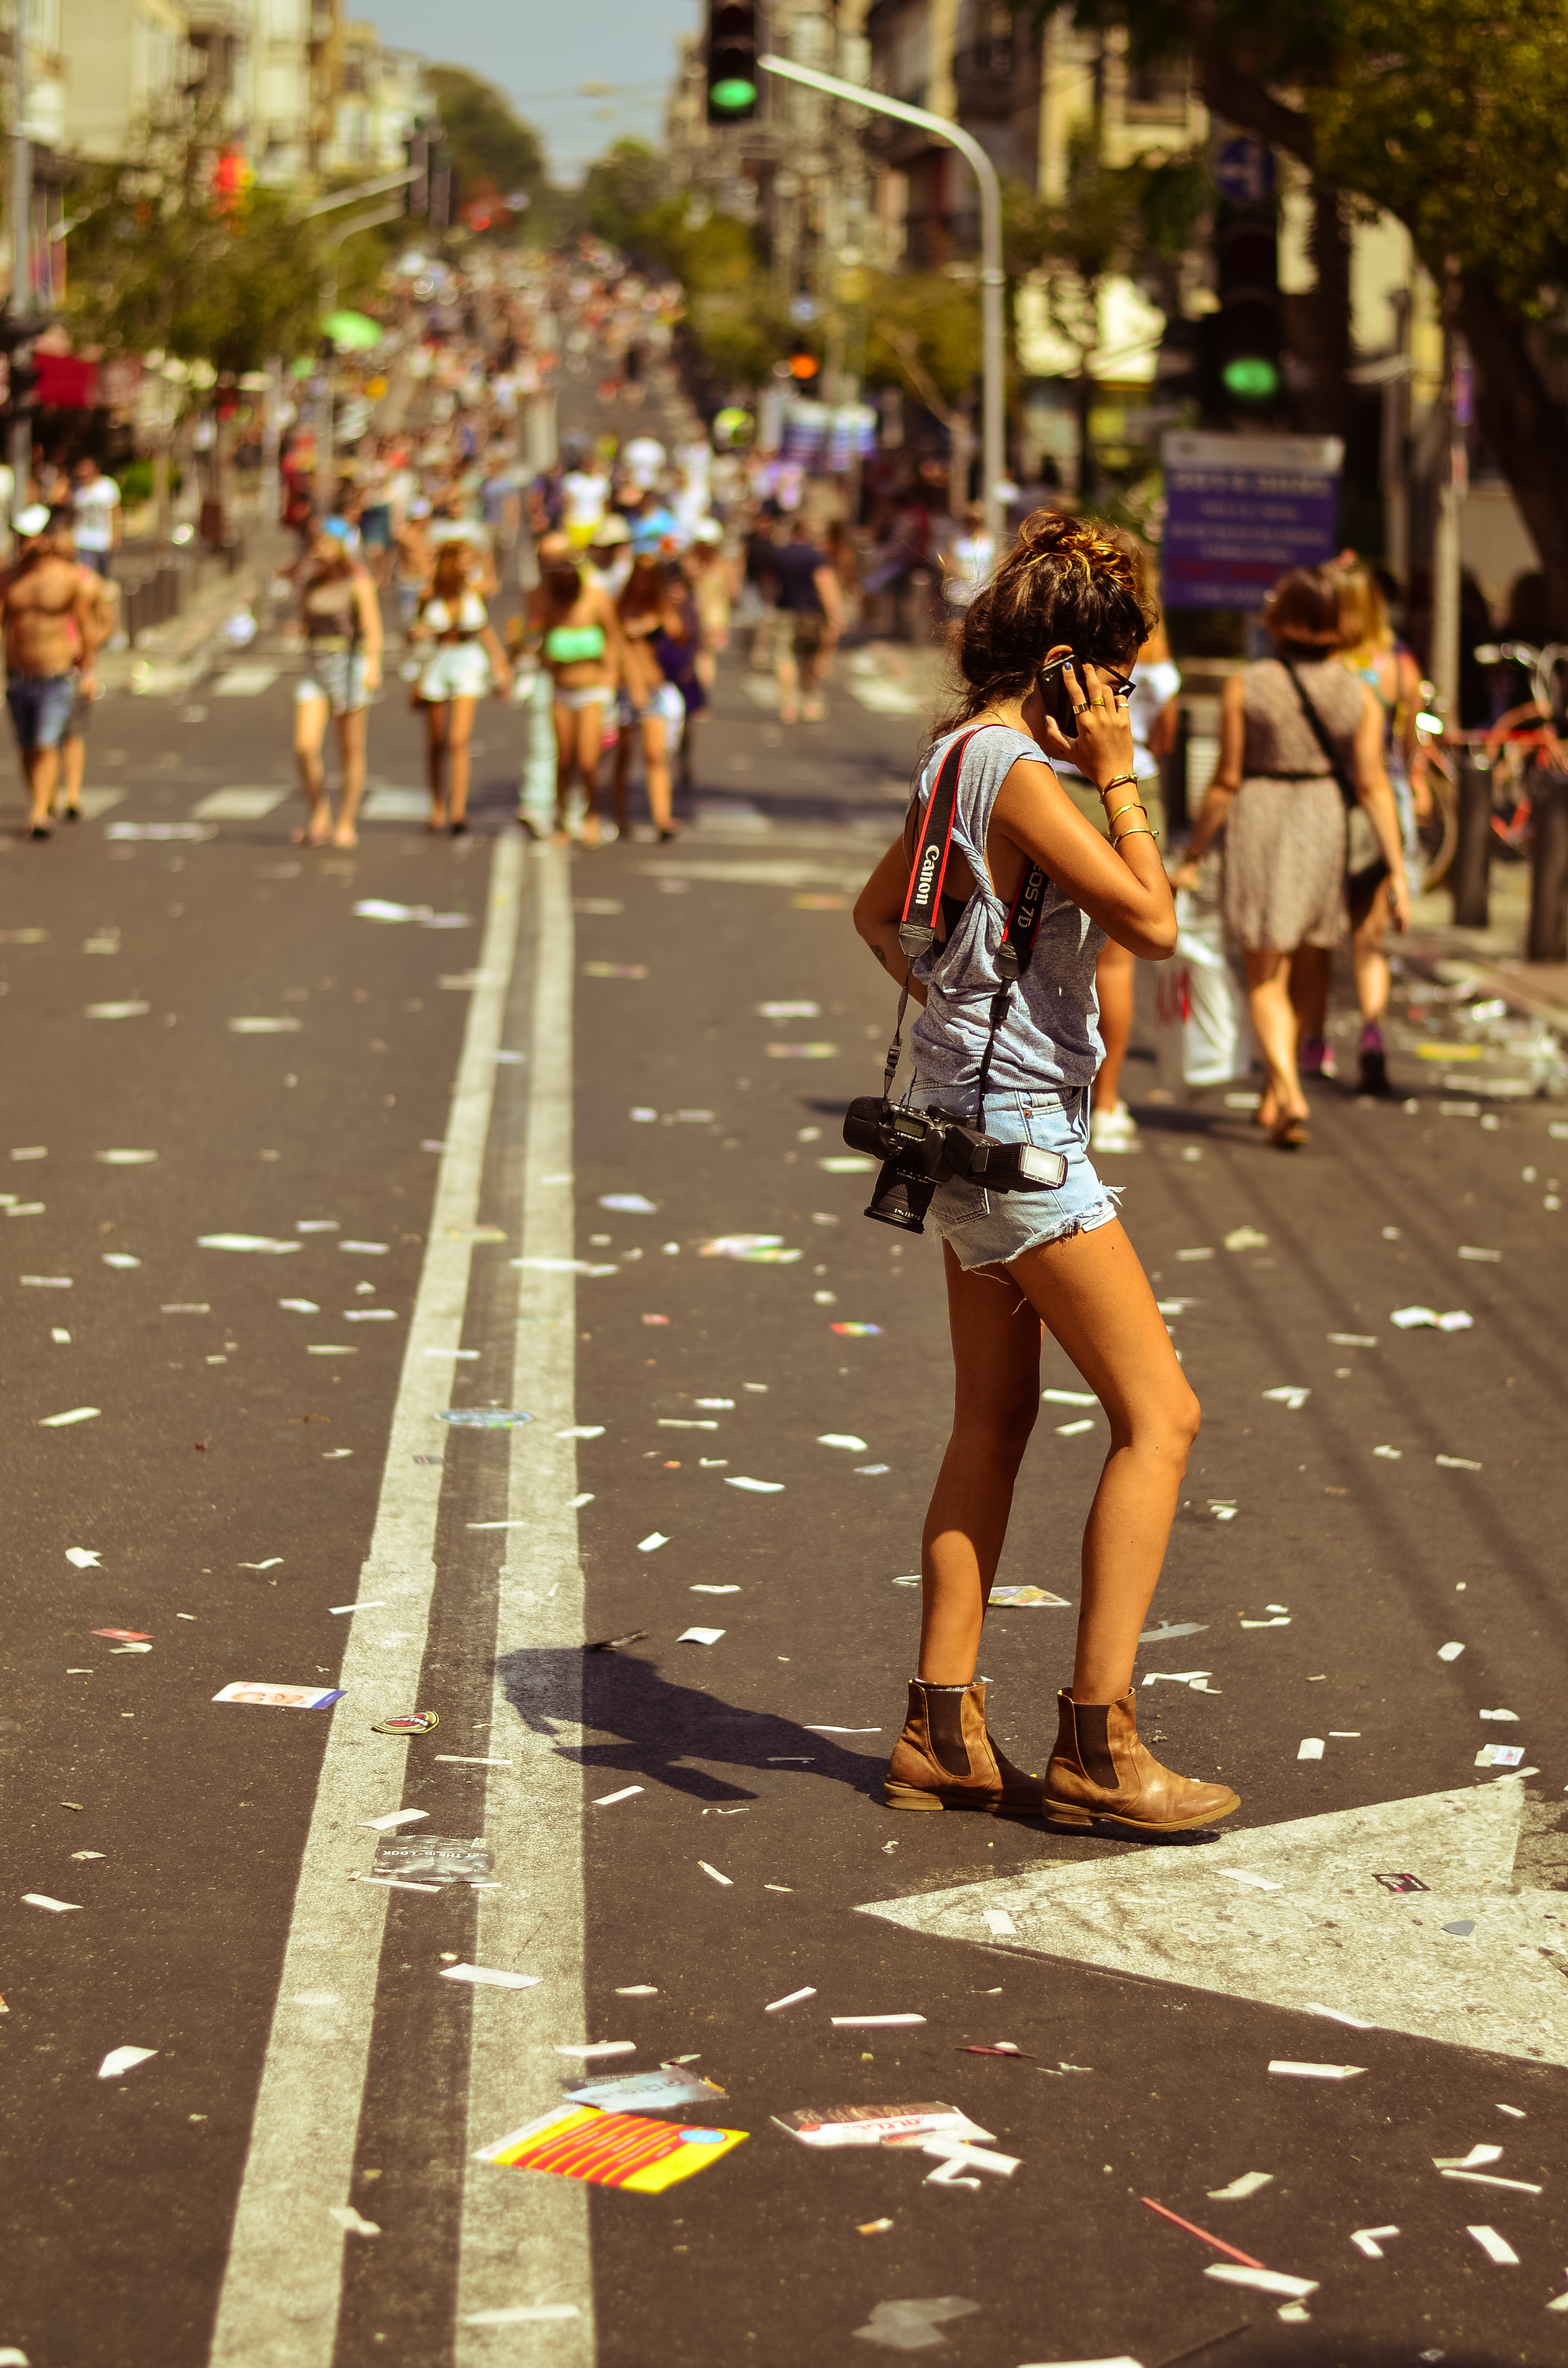
pedestrian, road, street, photographer, crowd, summer, waiting, spring, color, fashion, nikon, lady, parade, 50mm, sports, infrastructure, d5100, stphotographia, strada, fotografa, aftertheparty, waitingonafriend